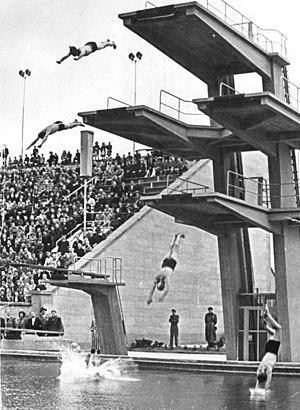
Le plongeon consiste à se lancer dans l'eau d'une hauteur plus ou moins importante. Il peut être effectué pour s'amuser, pour prendre le départ d'une course de natation ou pratiqué comme un sport à part entière. Dans ce dernier cas, il s'agit, en s'élançant de différentes hauteurs, d'effectuer devant un jury des figures acrobatiques codifiées avant de pénétrer dans l'eau. Cette activité est également pratiquée sur le rectangle vert par certains spécialistes italiens et autres brésiliens.